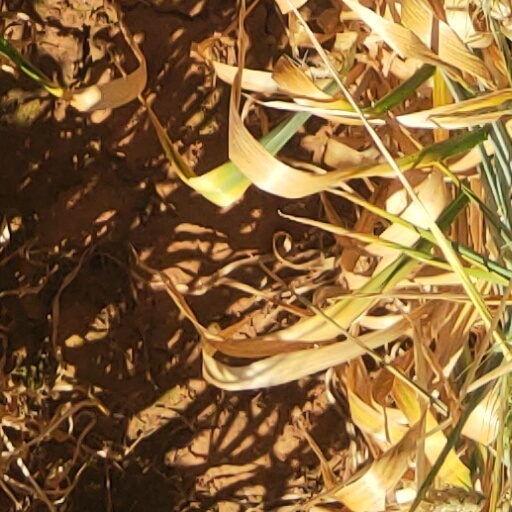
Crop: wheat